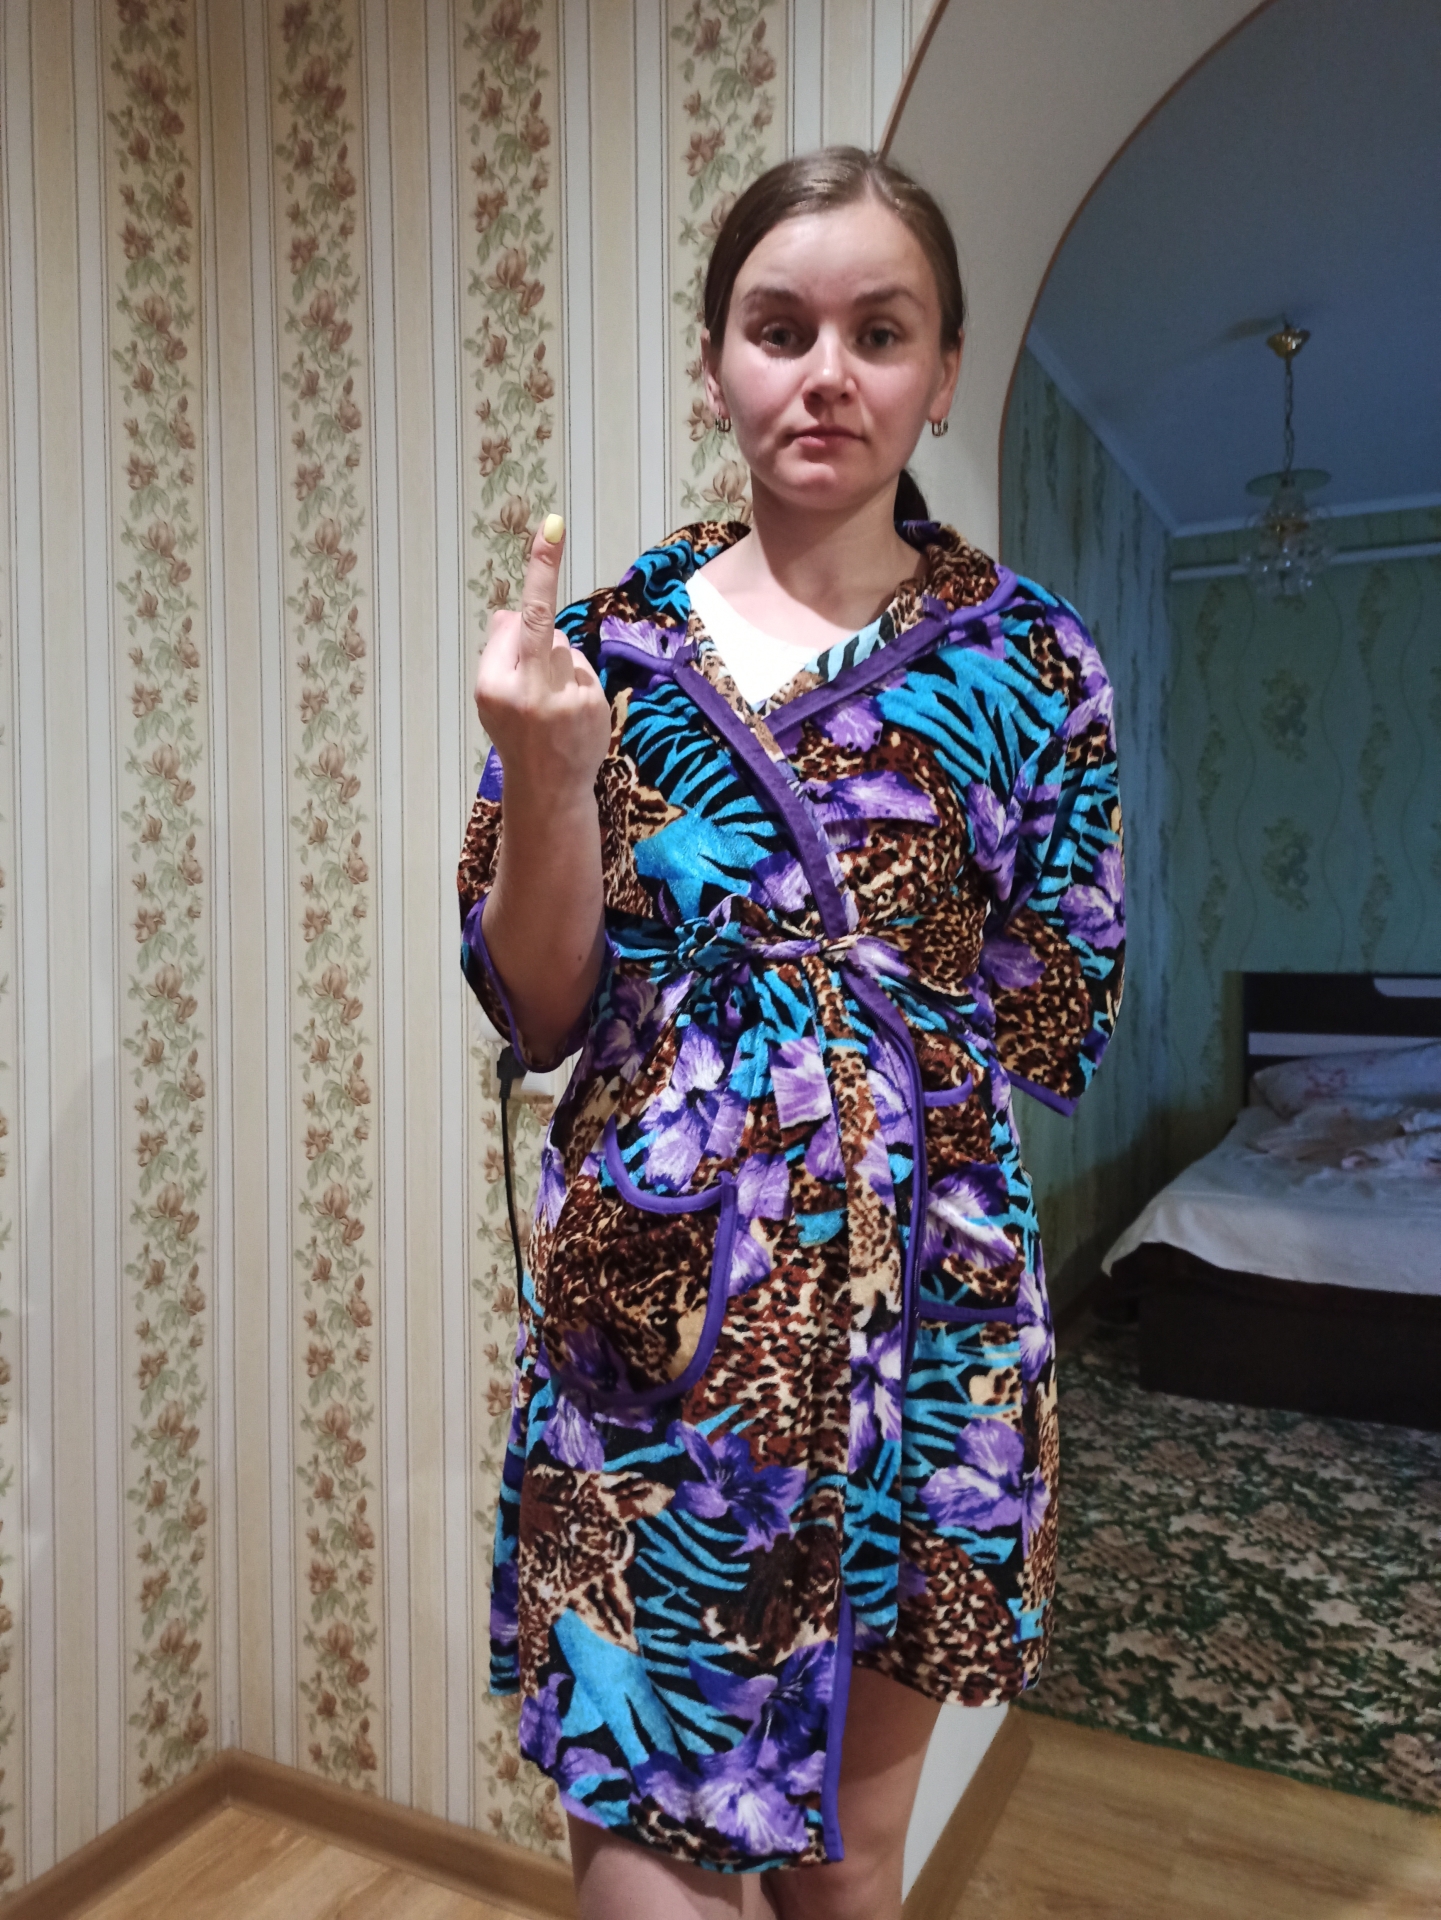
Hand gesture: middle_finger